Enterprise Rent-A-Car

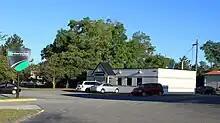
Enterprise Rent-A-Car in Pittsfield Township, Michigan

Enterprise Rent-A-Car is an American car rental agency headquartered in Clayton, Missouri, in Greater St. Louis. Enterprise is the flagship brand of Enterprise Holdings, which also owns other agencies including Alamo Rent a Car and National Car Rental. The company has historically concentrated on what it calls "home city" rentals, often people renting a car while their own was being repaired, but has expanded to airport-based rentals, especially after its parent company's acquisition of Alamo and National in 2007.